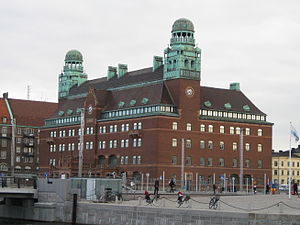
Malmö Centralposthuset
Centralposthuset i Malmö
Malmø Centralposthus er et bygningsmonument ved Skeppsbron i bydelen Inre Hamnen i Malmø, Sverige. Centralposthuset opførtes i årene fra 1900 til 1906 i nationalromantisk stil nær Malmös centralstation og dampskibenes kajpladser.